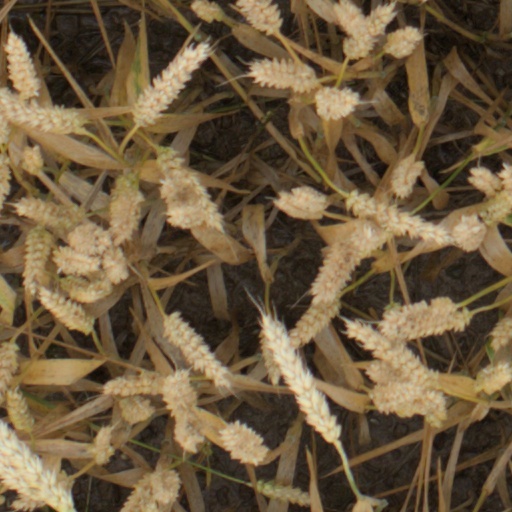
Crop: wheat